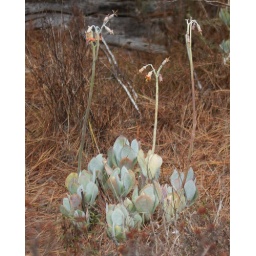
this plant is fairly common on the rocks around Bird Island.